Biodiversity

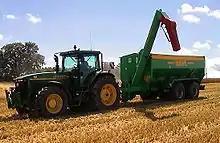
Agriculture production, pictured is a tractor and a chaser bin

There have been many claims about biodiversity's effect on the ecosystem services, especially "provisioning" and "regulating services". Some of those claims have been validated, some are incorrect and some lack enough evidence to draw definitive conclusions.